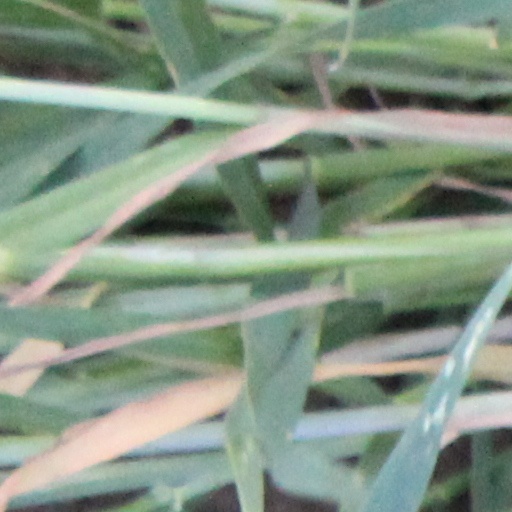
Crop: wheat